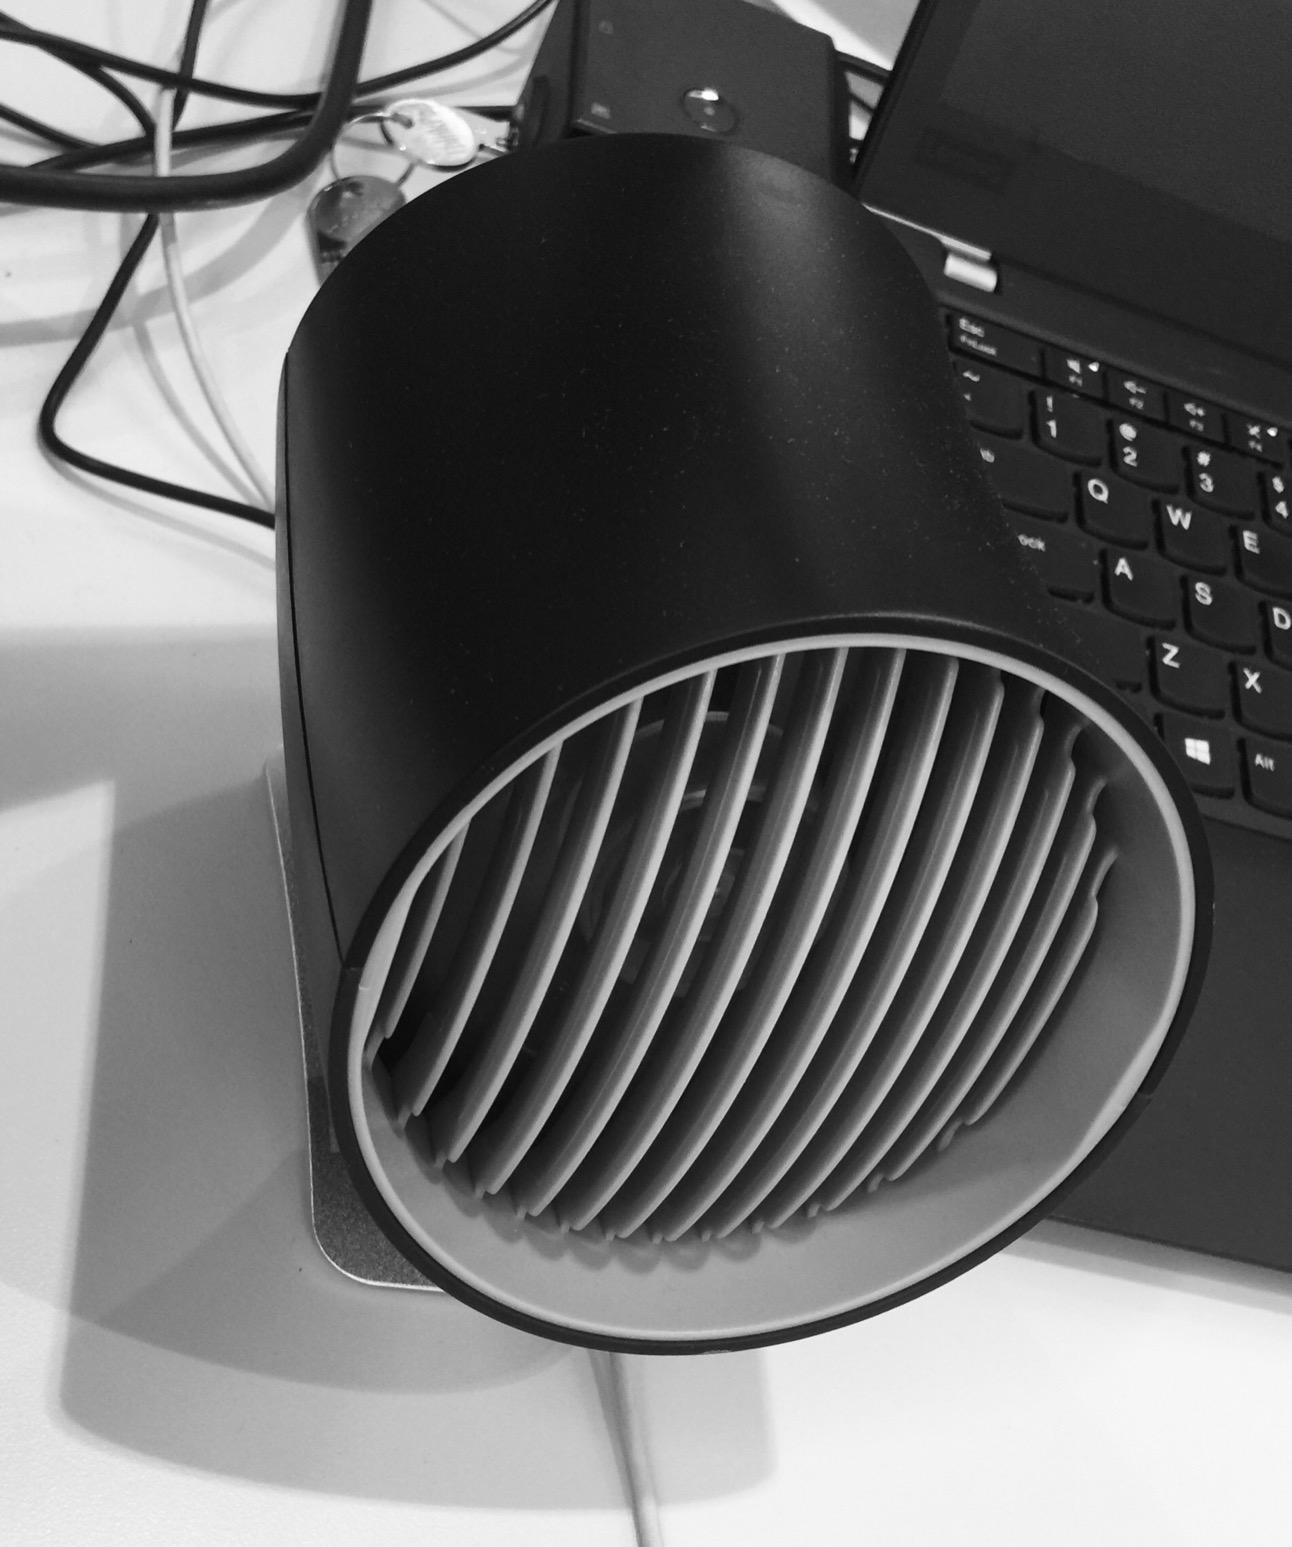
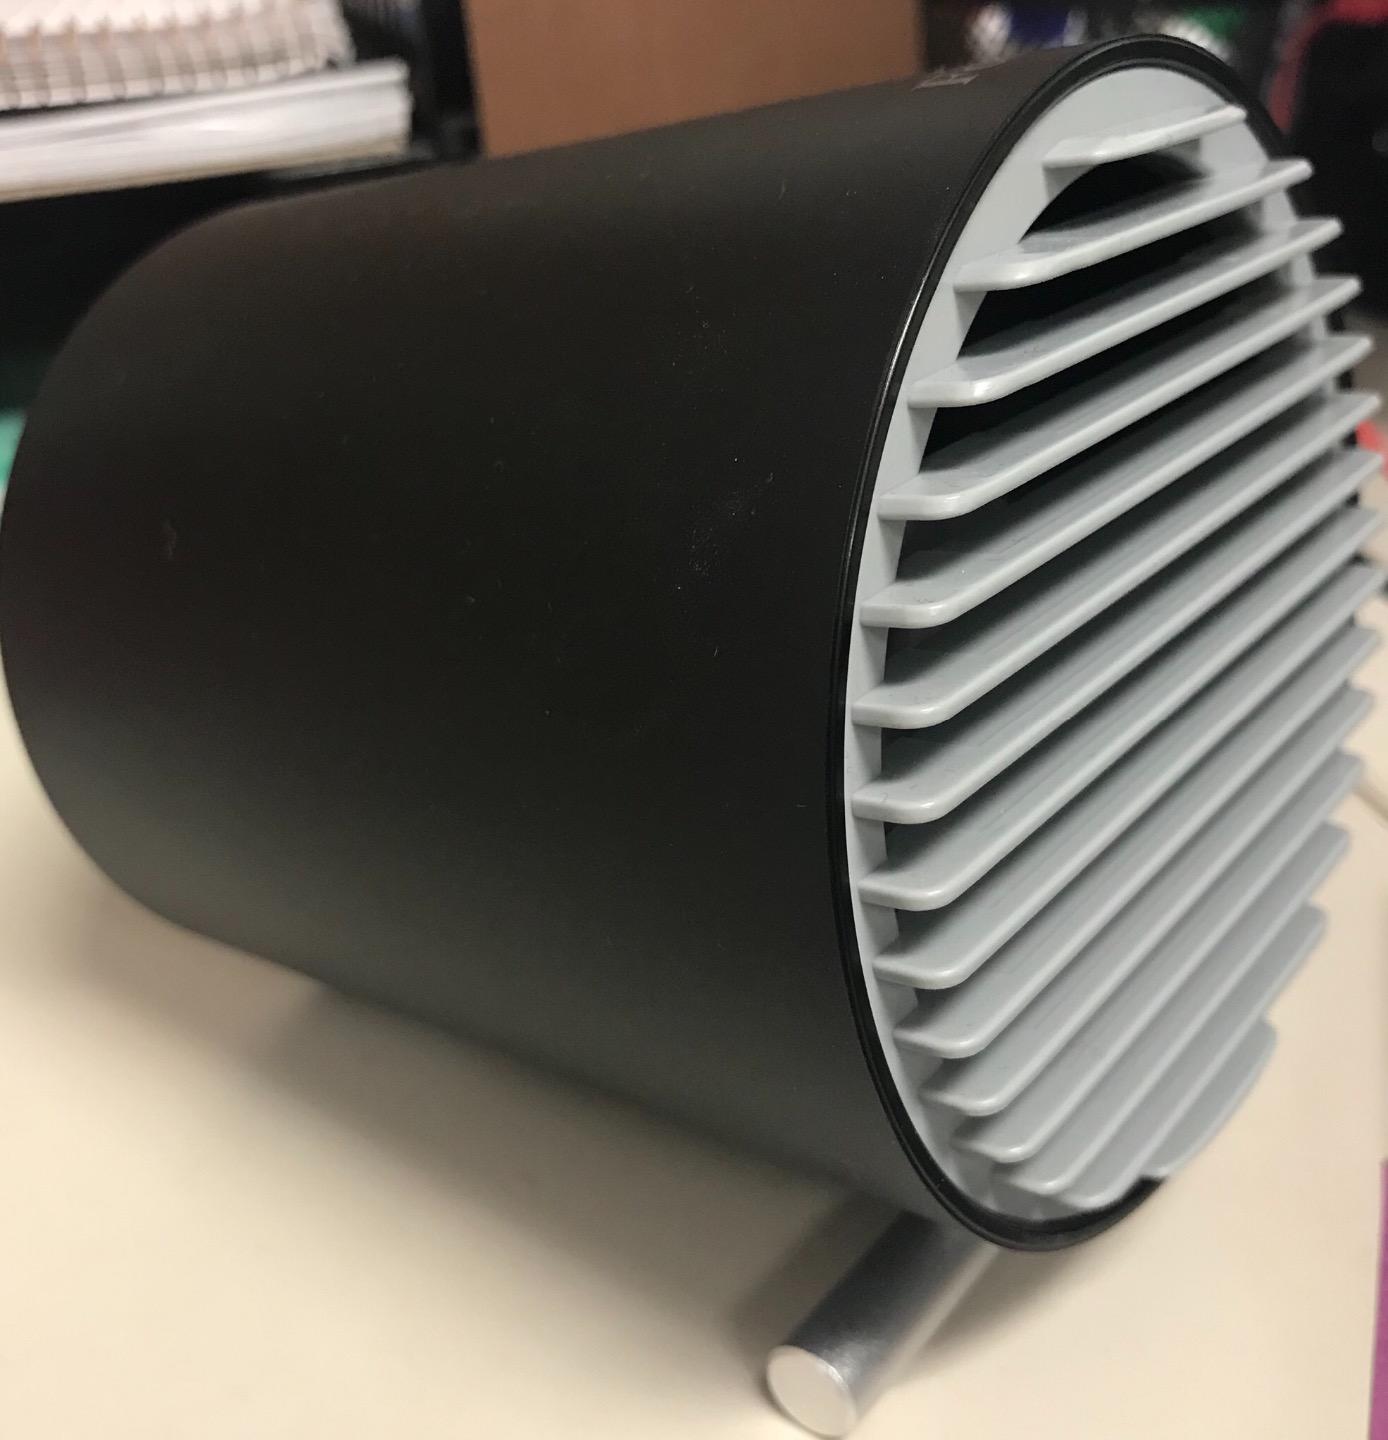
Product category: fan
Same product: no